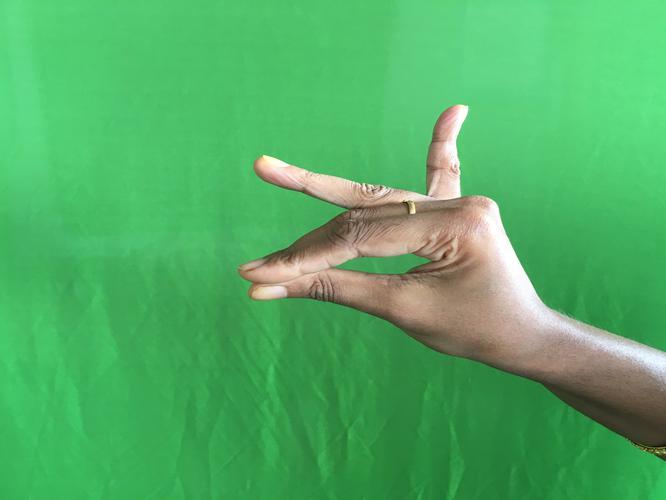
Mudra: Katakamukha_1
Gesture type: single_hand